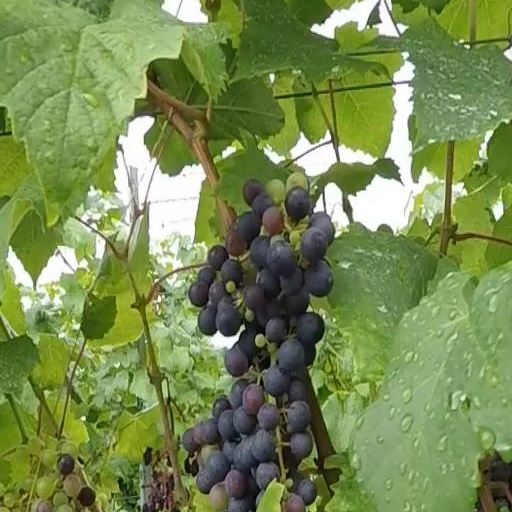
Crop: grape